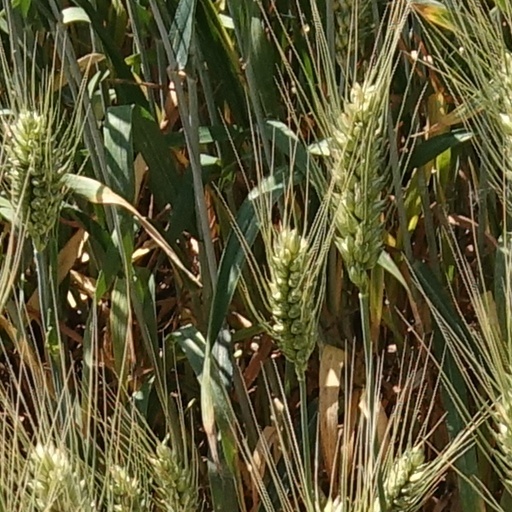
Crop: wheat